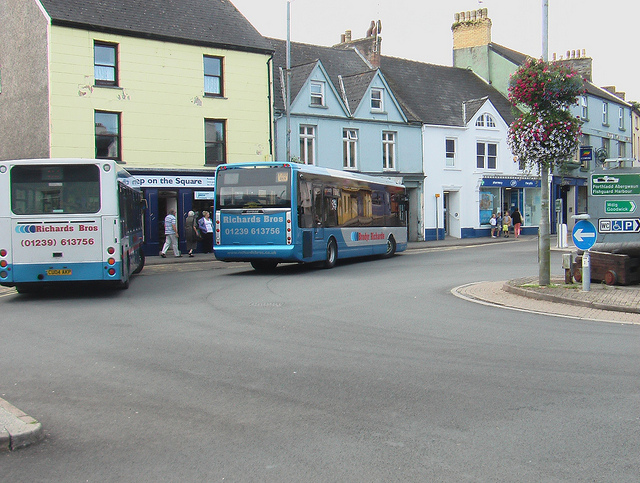
One bus makes a right turn in front of another bus.